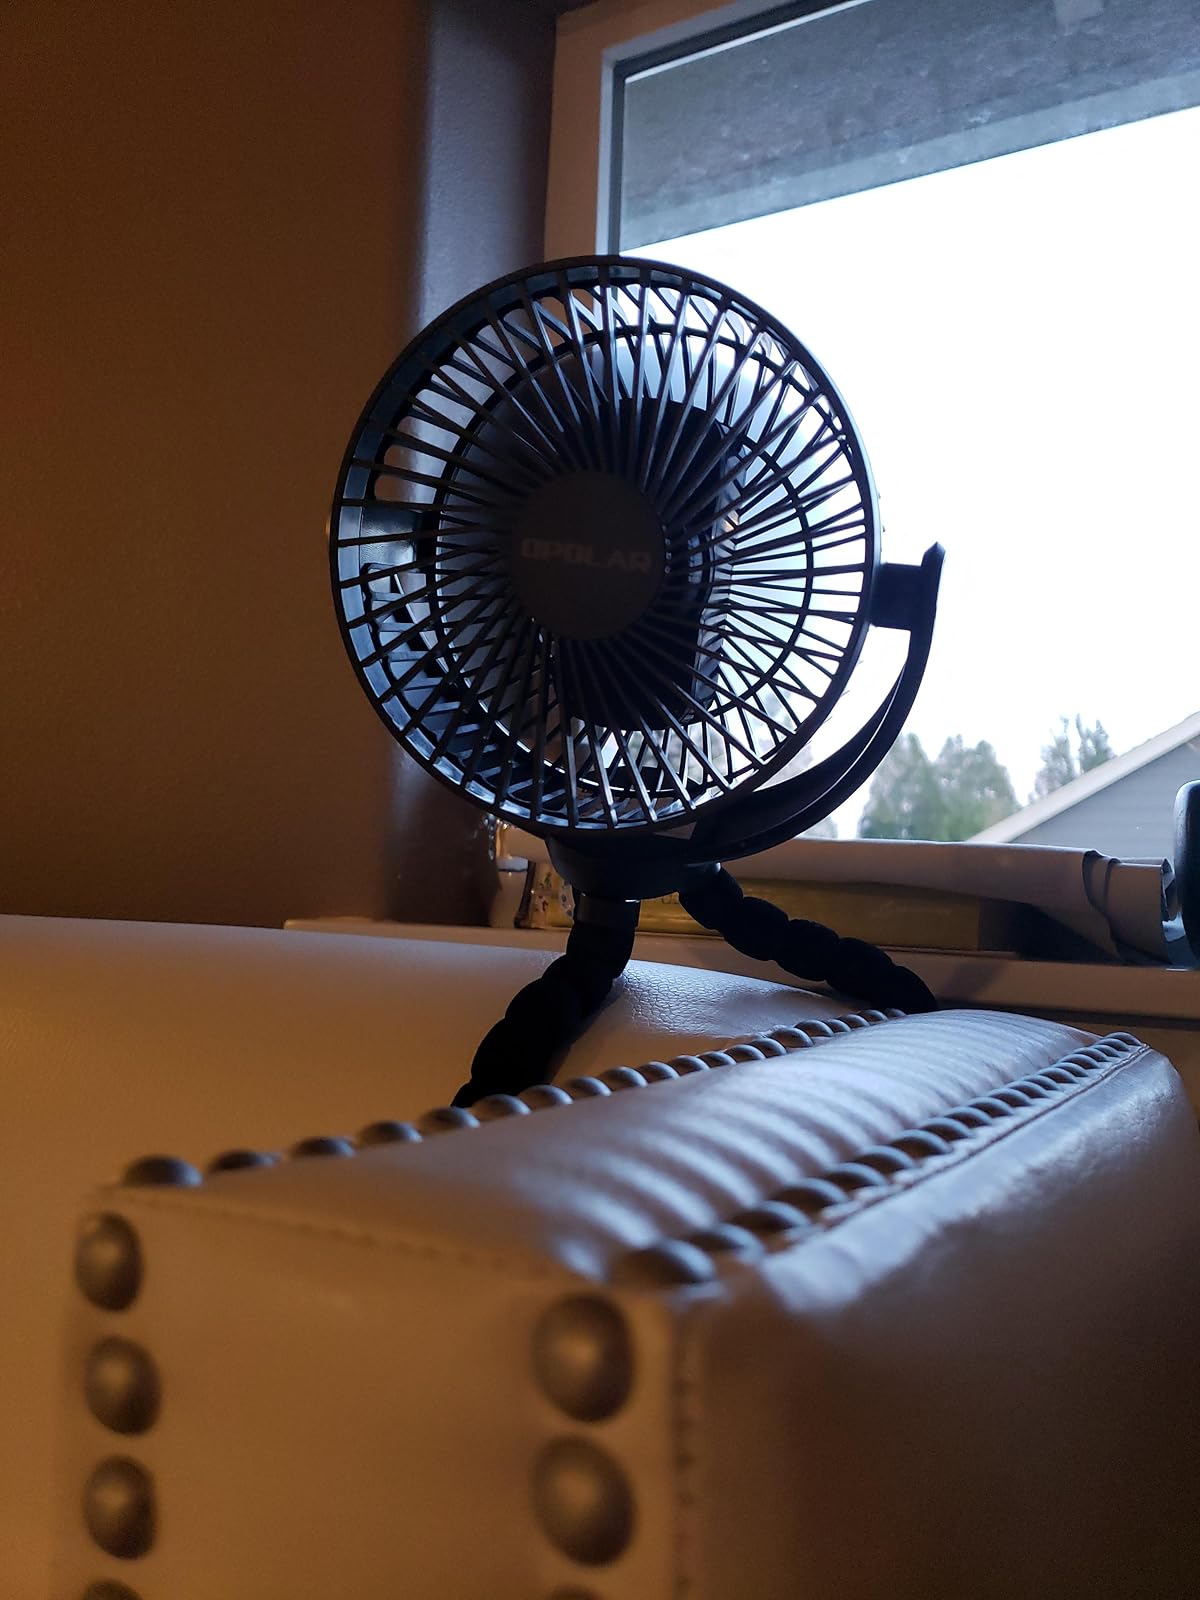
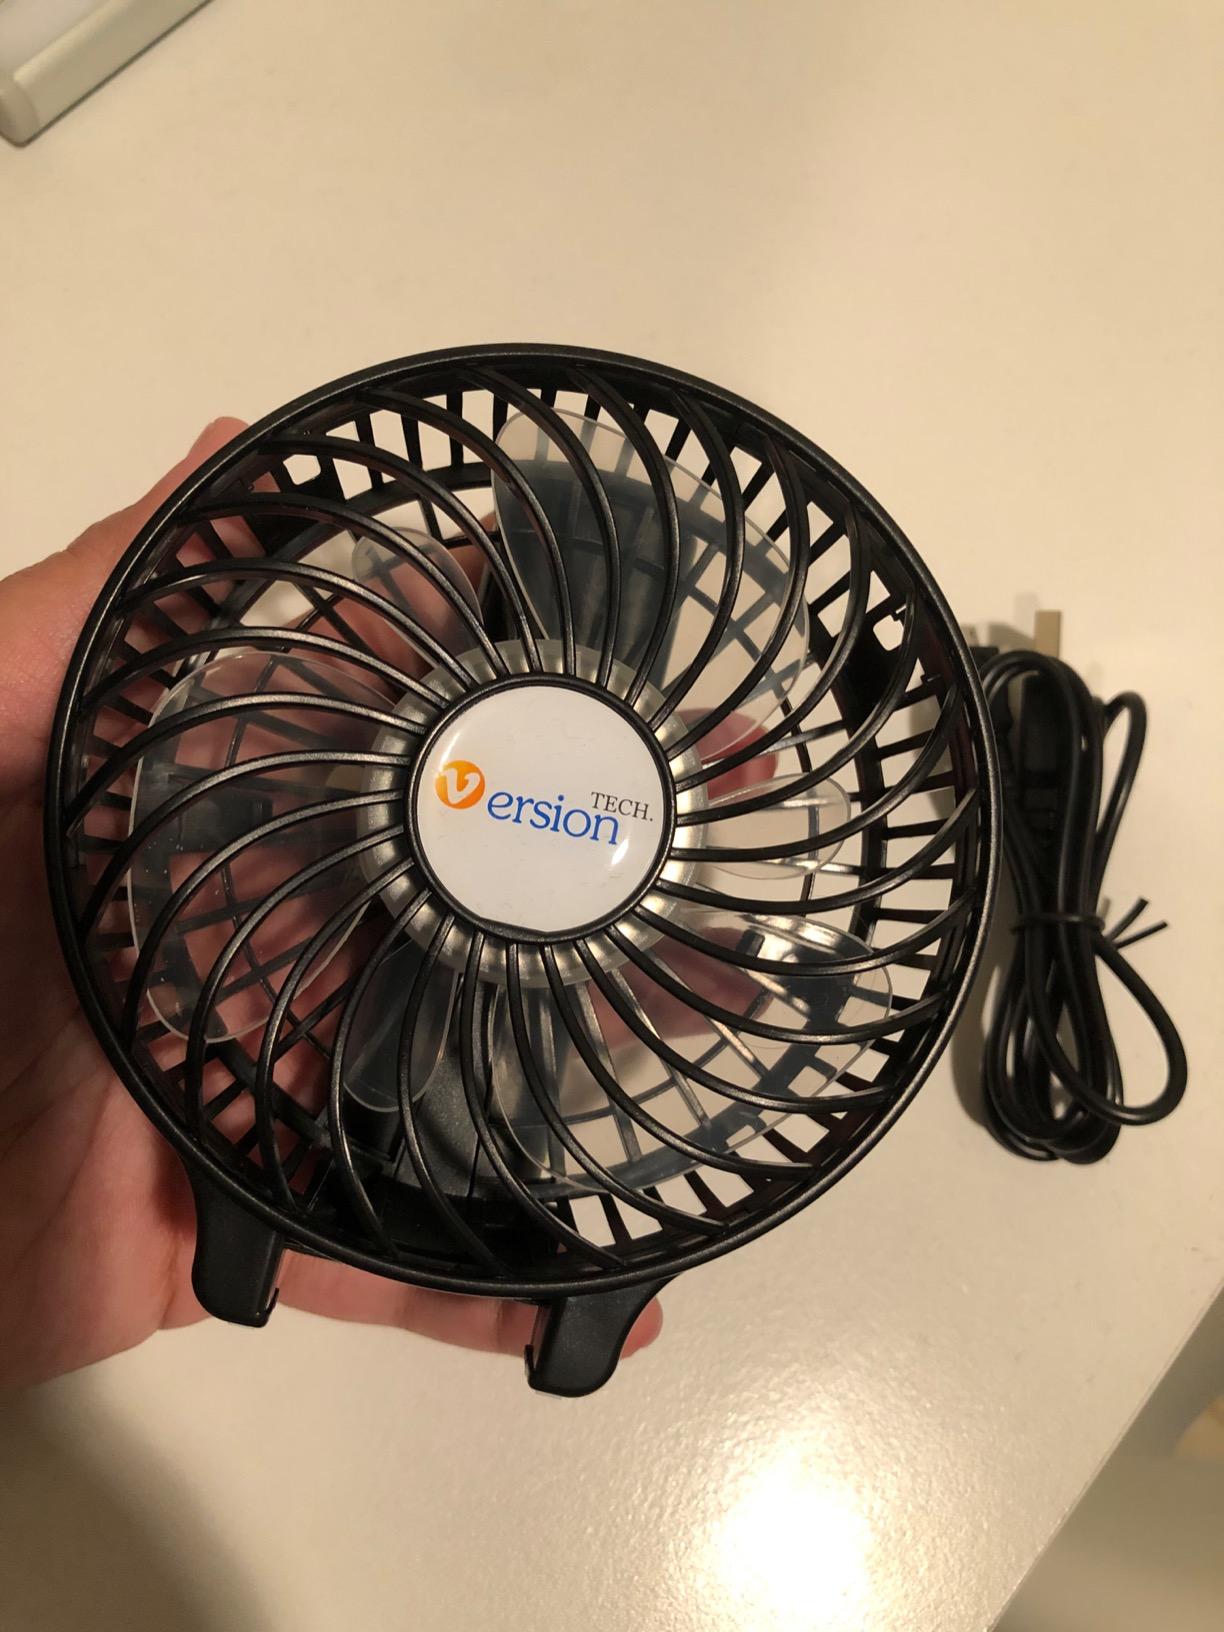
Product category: fan
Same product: no